Ōgata, Akita

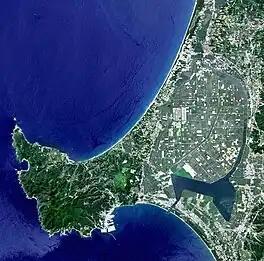
Oga Peninsula and Ōgata Village

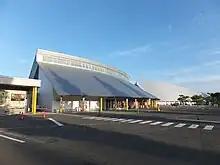
Roadside station and Polder Museum Ogata

Ōgata is located northwestern Akita Prefecture, and is a polder consisting entirely of land reclaimed from the former Hachirōgata Lagoon. The outer periphery of the village, which forms an almost elliptical shape, is formed by the remnant waters of Hachirōgata Lagoon, and this water area forms the boundary with the surrounding municipalities. Ogata and surrounding municipalities do not touch directly, but are connected only by seven bridges. To the south of the village is the Hachirōgata Regulating Reservoir (also known as Lake Hachiro, or sometimes called still called "Hachirōgata" ). The eastern drainage canal forms the perimeter of the village and extends northwards, joining the western drainage canal due north. The western aqueduct extends from north to southwest and connects with the Hachirōgata Regulating Reservoir. The former Hachirōgata Lagoon remains in the form of a regulating pond in the south. Apart from this, irrigation canals and drainage canals have been developed inside the village. In Ogata, where most of the land is at or below, sea level, an artificial hill was constructed as a symbol of the village in the 1990s. "Ogata Fuji" has a relative height of 3.776 meters. Most of the village area of Ogata is farmland, with the urban center in the west central part of the village area.